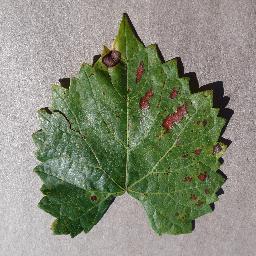
Label: Grape___Esca_(Black_Measles)